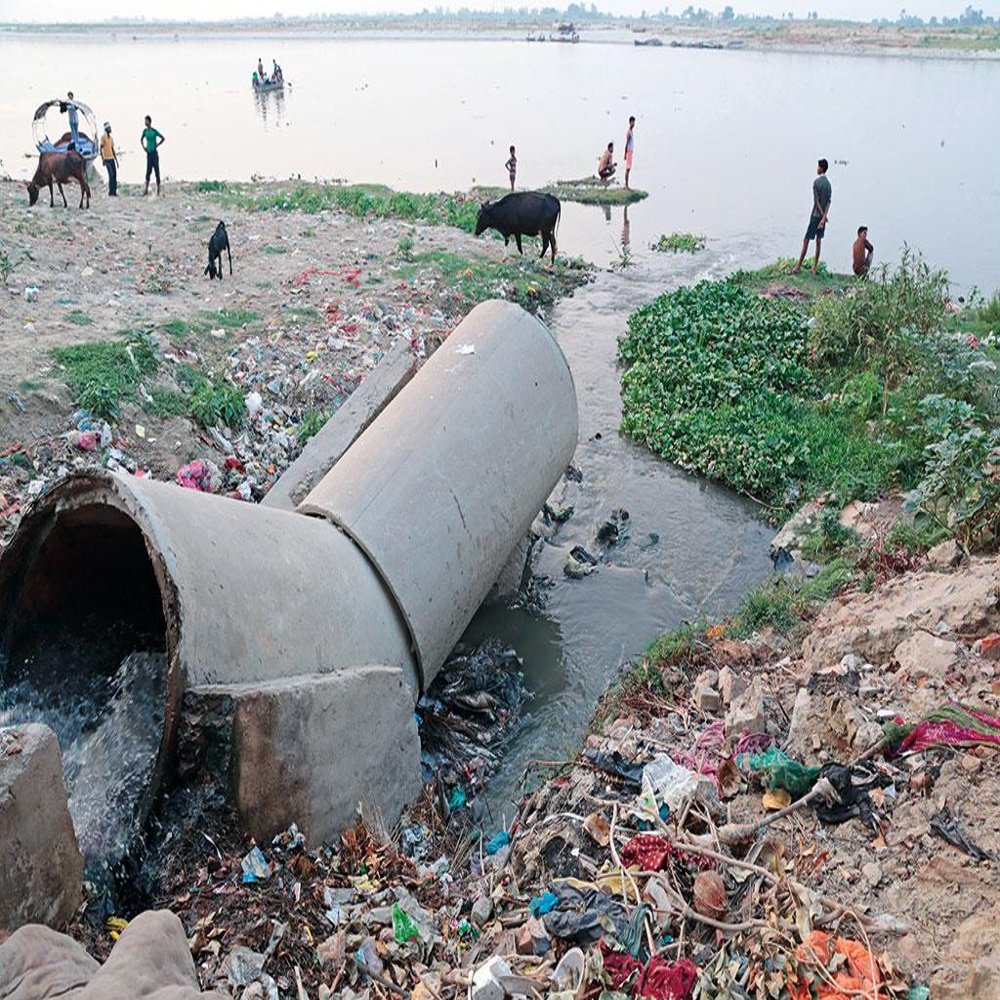
Body of water present: yes
Land polluted: yes
Water polluted: yes
Pollution percentage: 40%